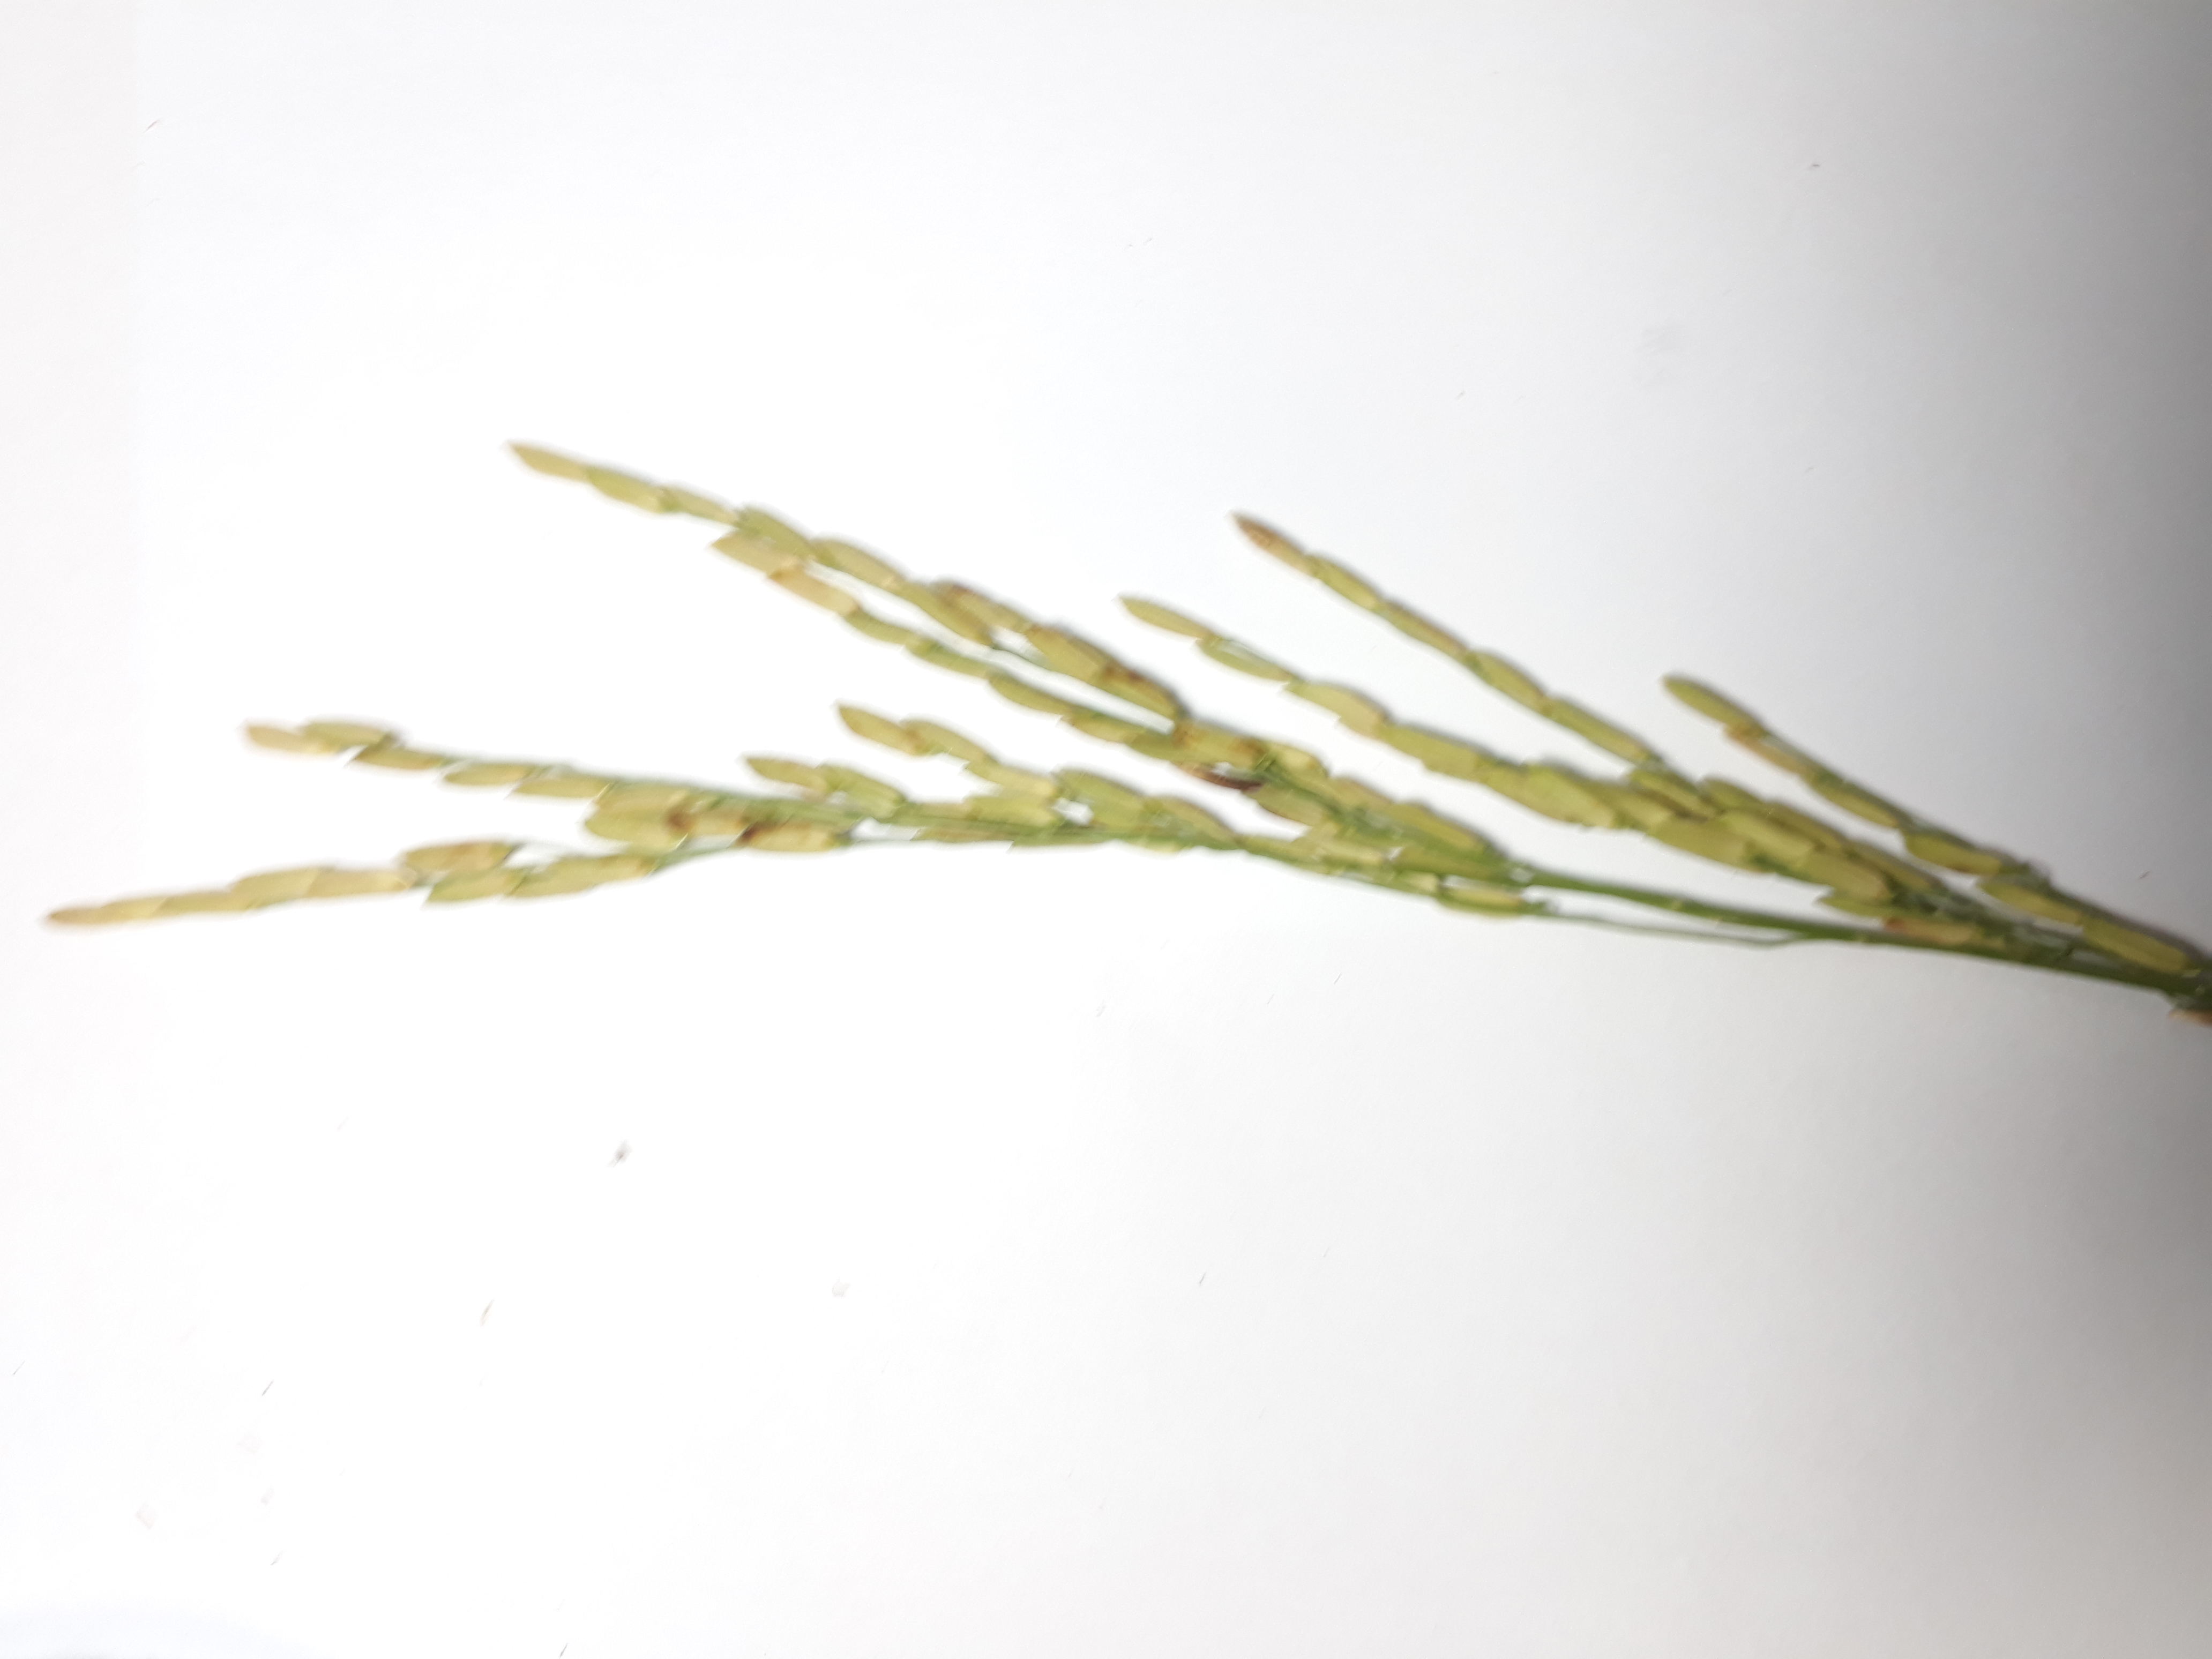
Label: Healthy